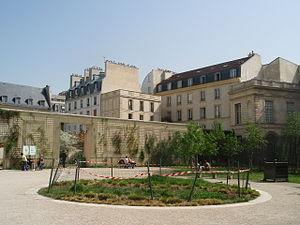
Jardin Anne-Frank (Paris)